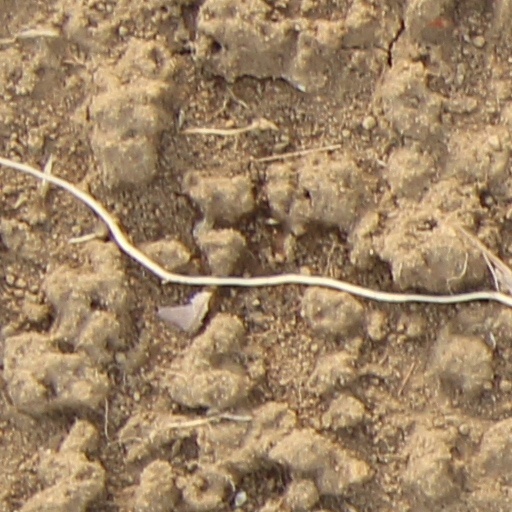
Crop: wheat